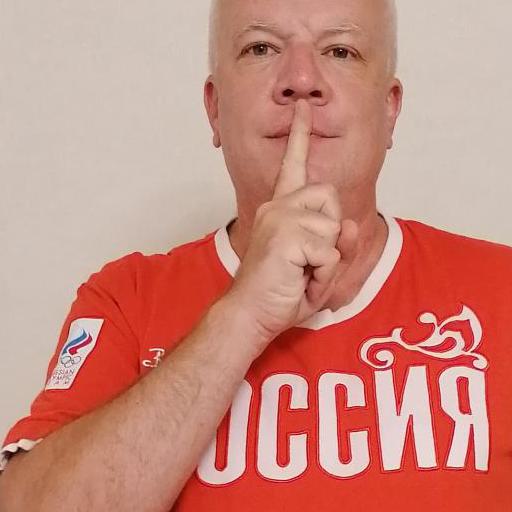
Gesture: mute